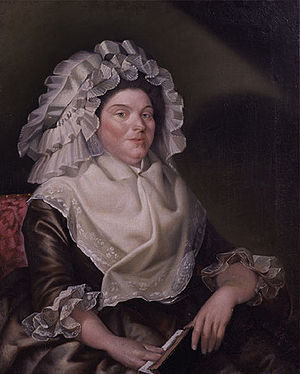
Flæse
Portræt af en kvinde bærende en hat med mange flæser, 1789.
Flæse er et stykke stofstrimmel, der bruges som pynt på især dametøj. En flæse er rynket eller plisseret på den side, der sys fast på dragten.